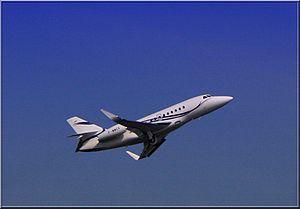
Le 26 avril 2009, après une modification structurale de ses ailes le fr:Falcon 2000EXeasy numéro de série 161 effectue son premier vol au départ du Bourget équipé de winglets, il devient le fr:Falcon 2000LX S/N-161. Les équipes de l'établissement de Martignas et de DFS ont mené à bien cette modification en attendant la certification officielle qui était attendue dans les jours suivants. DASSAULT FALCON 2000 LX S/N-161.